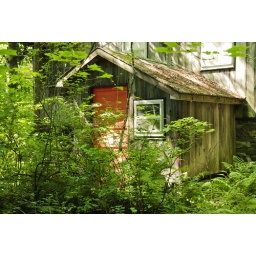
Partially overgrown by saplings. Red door was a striking contrast to the washed out building and green of the trees.